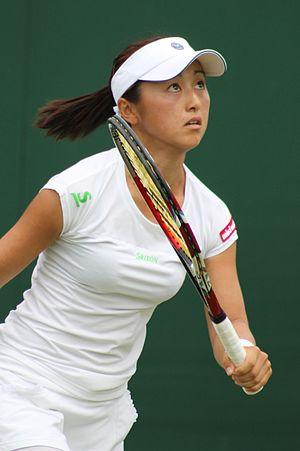
Misaki Doi, née le 29 avril 1991 à Yokohama, est une joueuse de tennis japonaise, professionnelle depuis 2006.